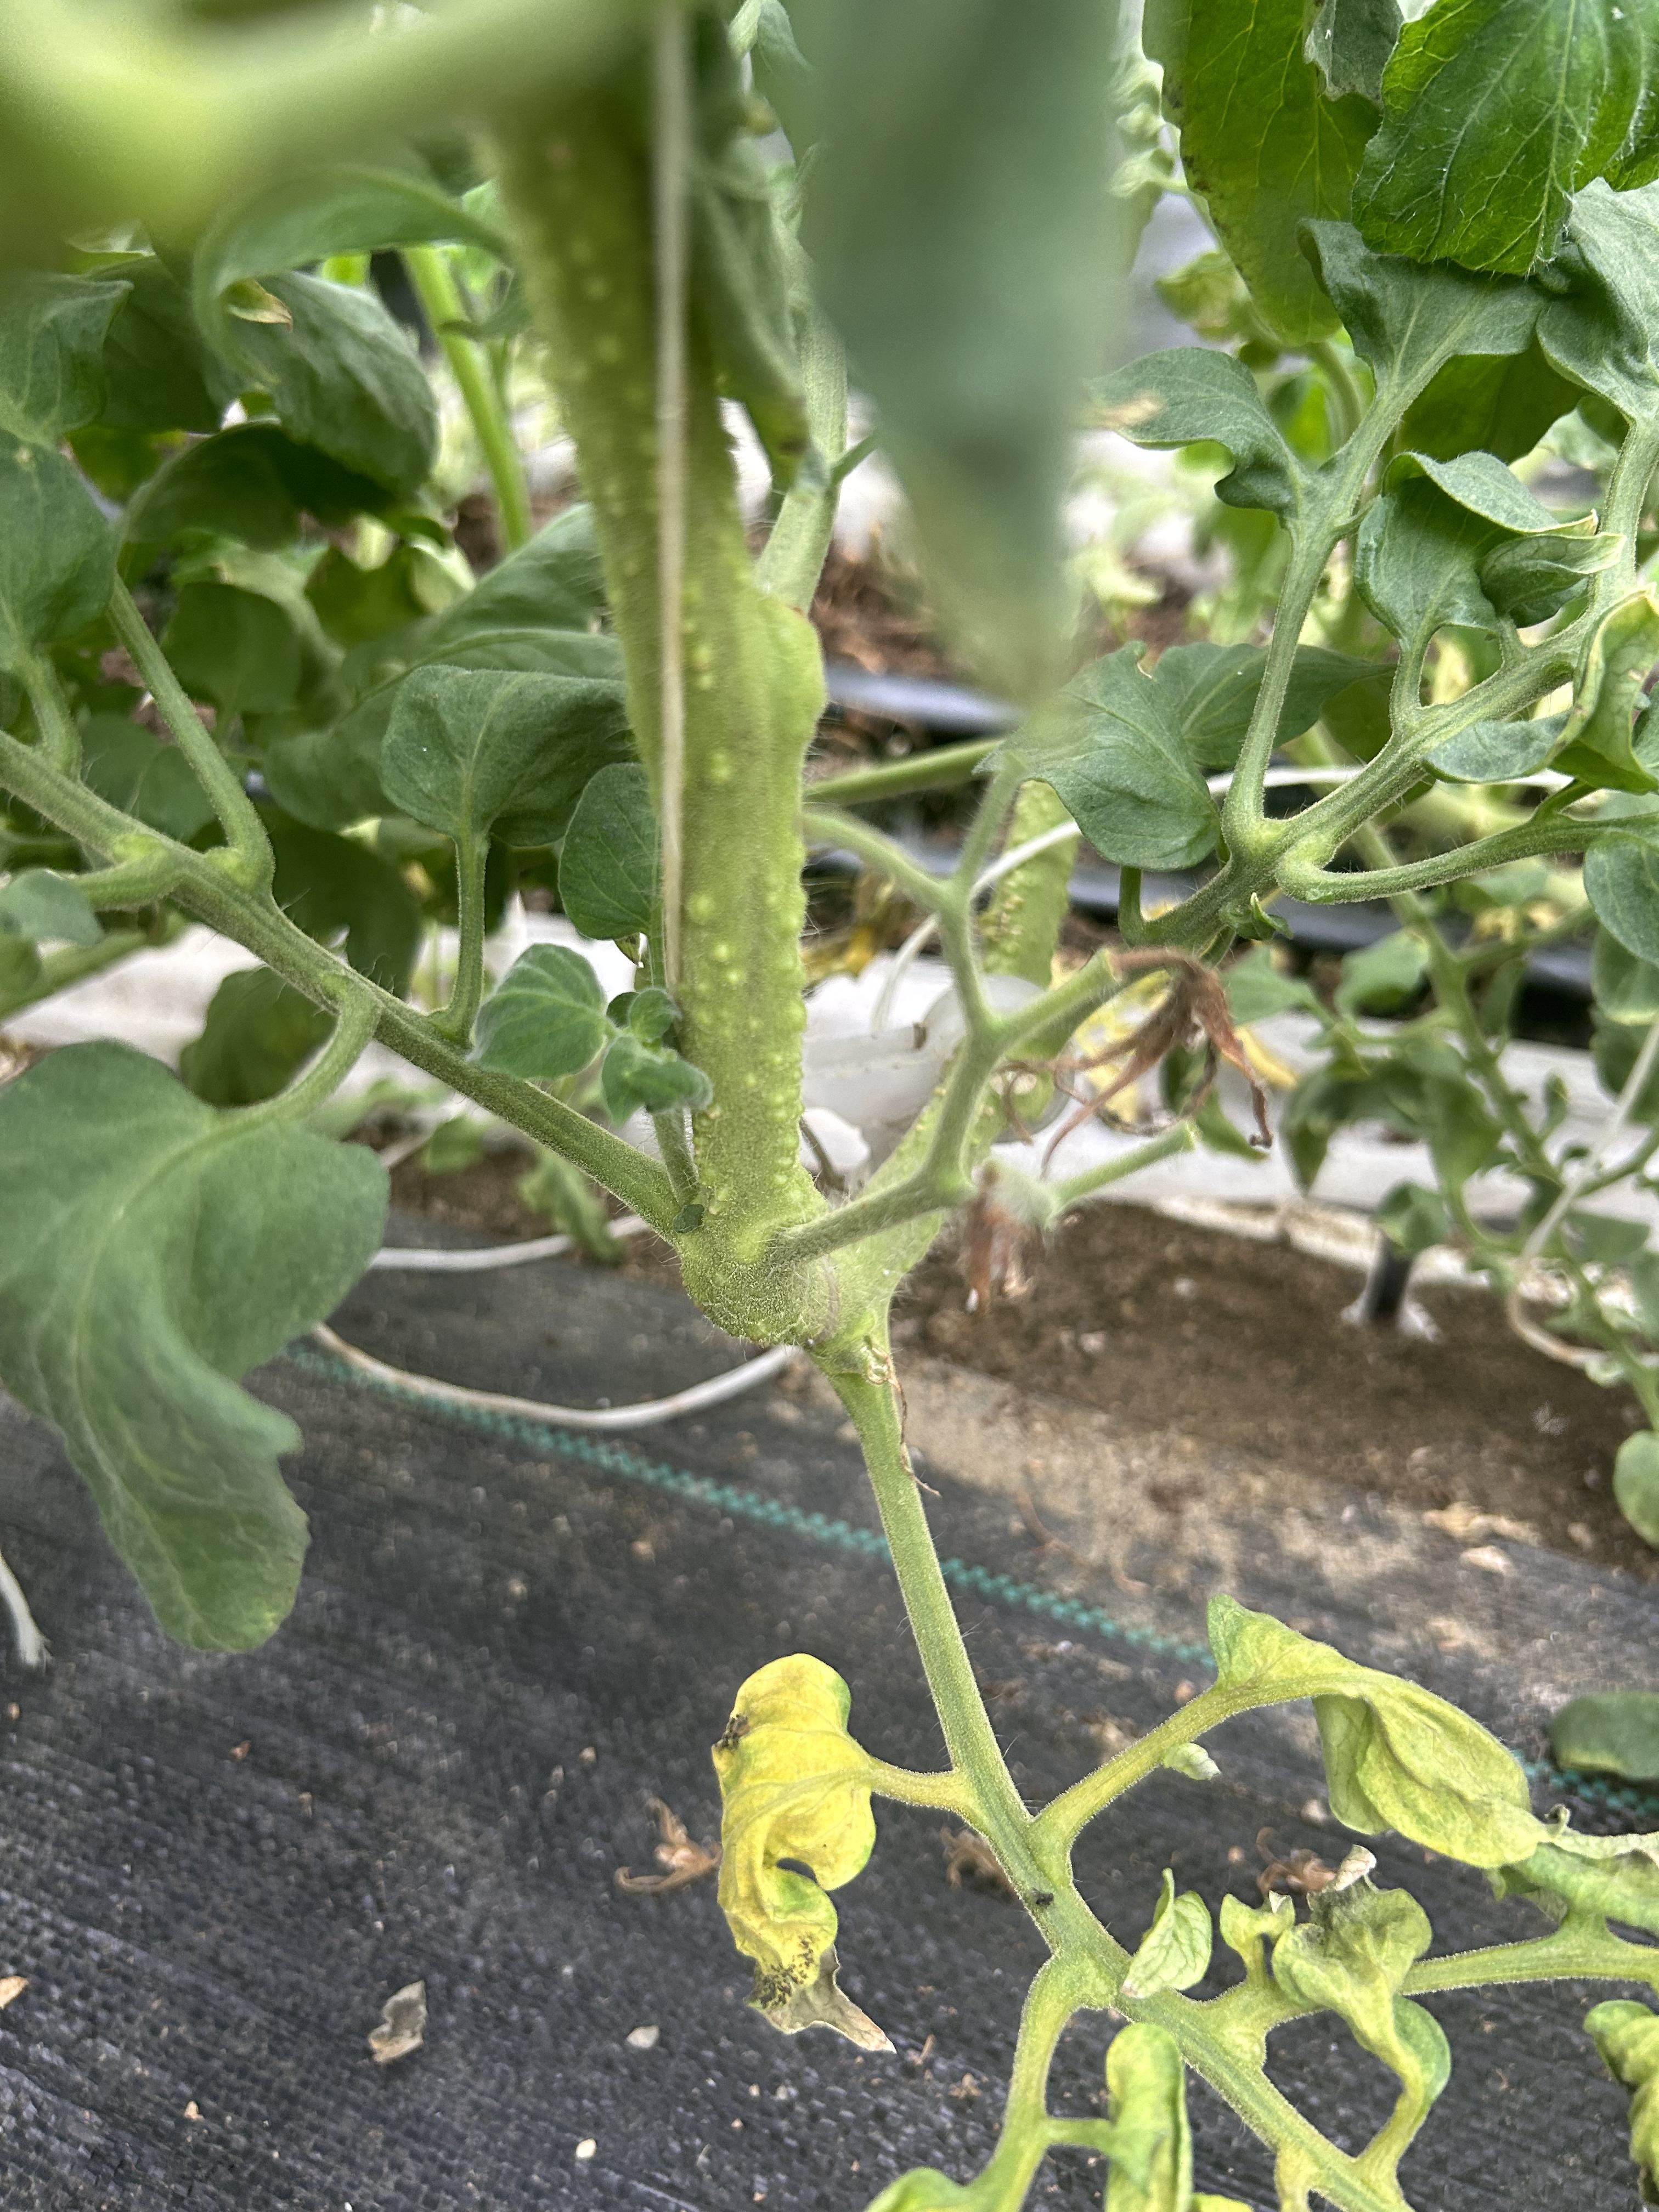
Disease: Wilt